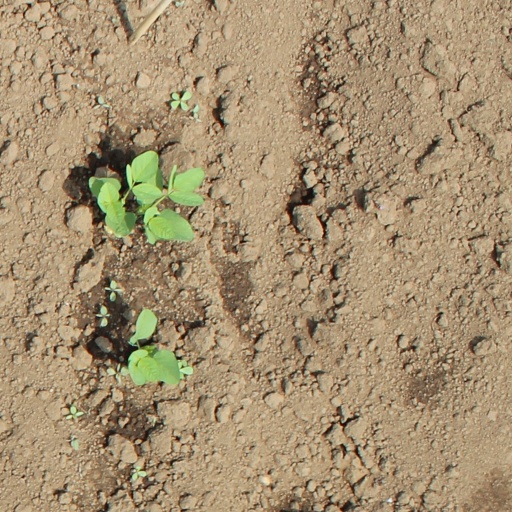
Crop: soybean